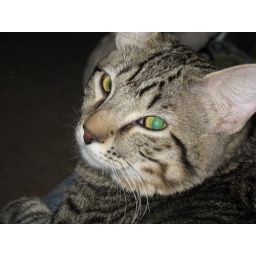
I love this picture so much. He looks like he can be in a cat modeling book haha.